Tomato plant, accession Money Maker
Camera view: horizontal (90 deg, fisheye); turntable rotation: 150 degrees
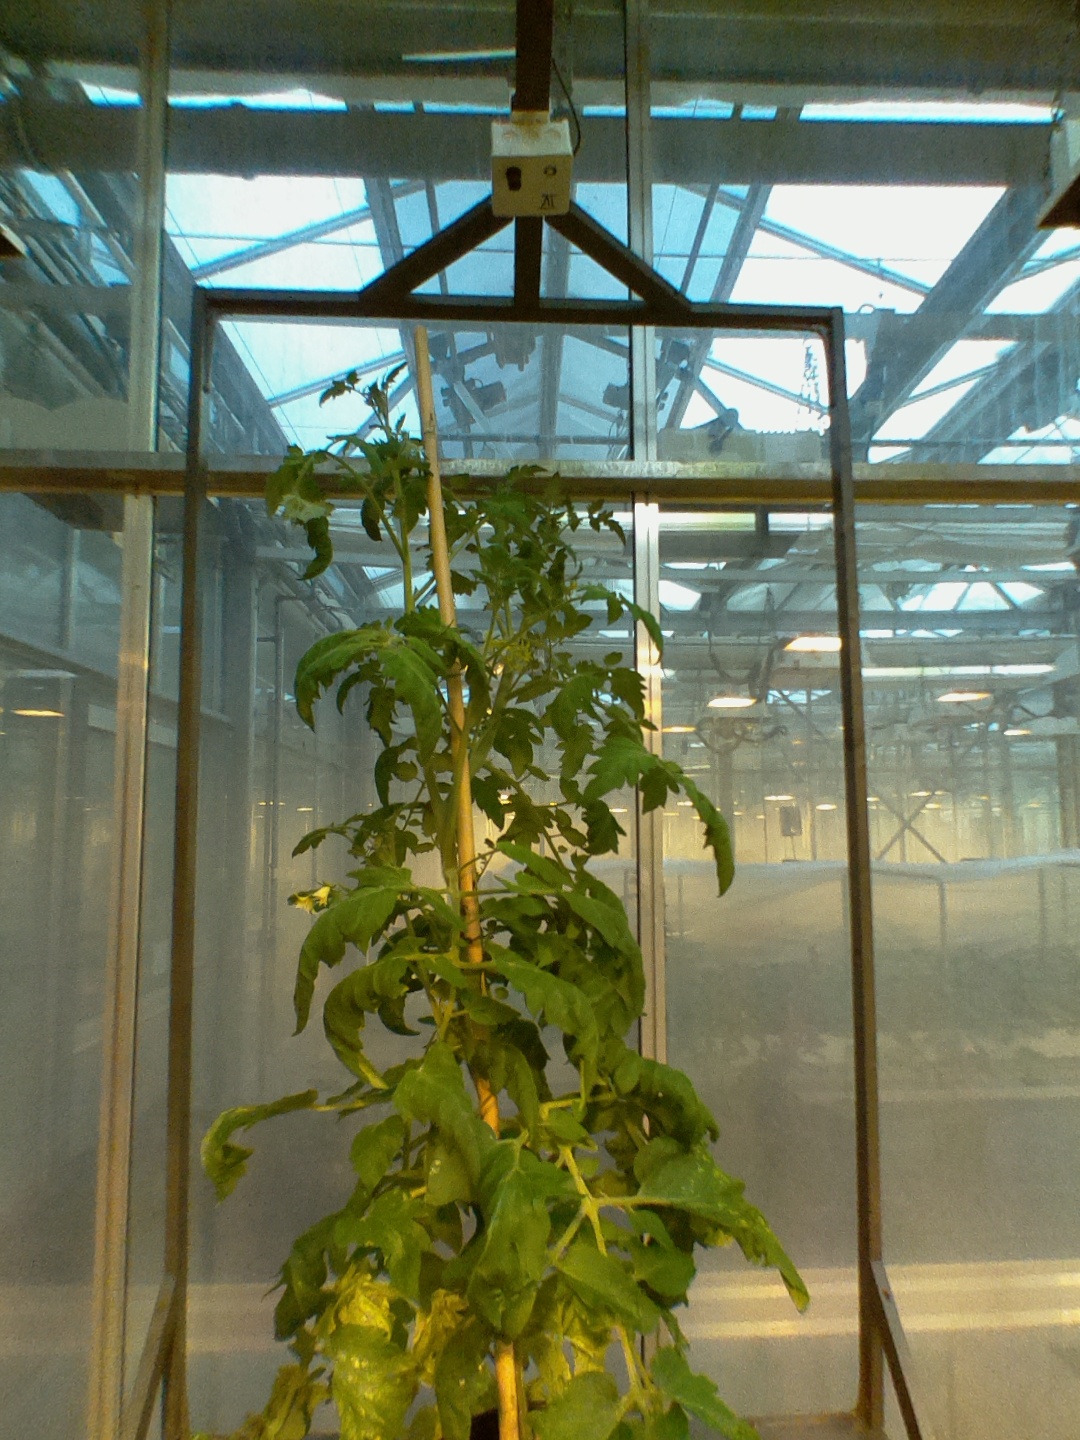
BBCH growth stage 70: Fruits at the main stem or branches visibles